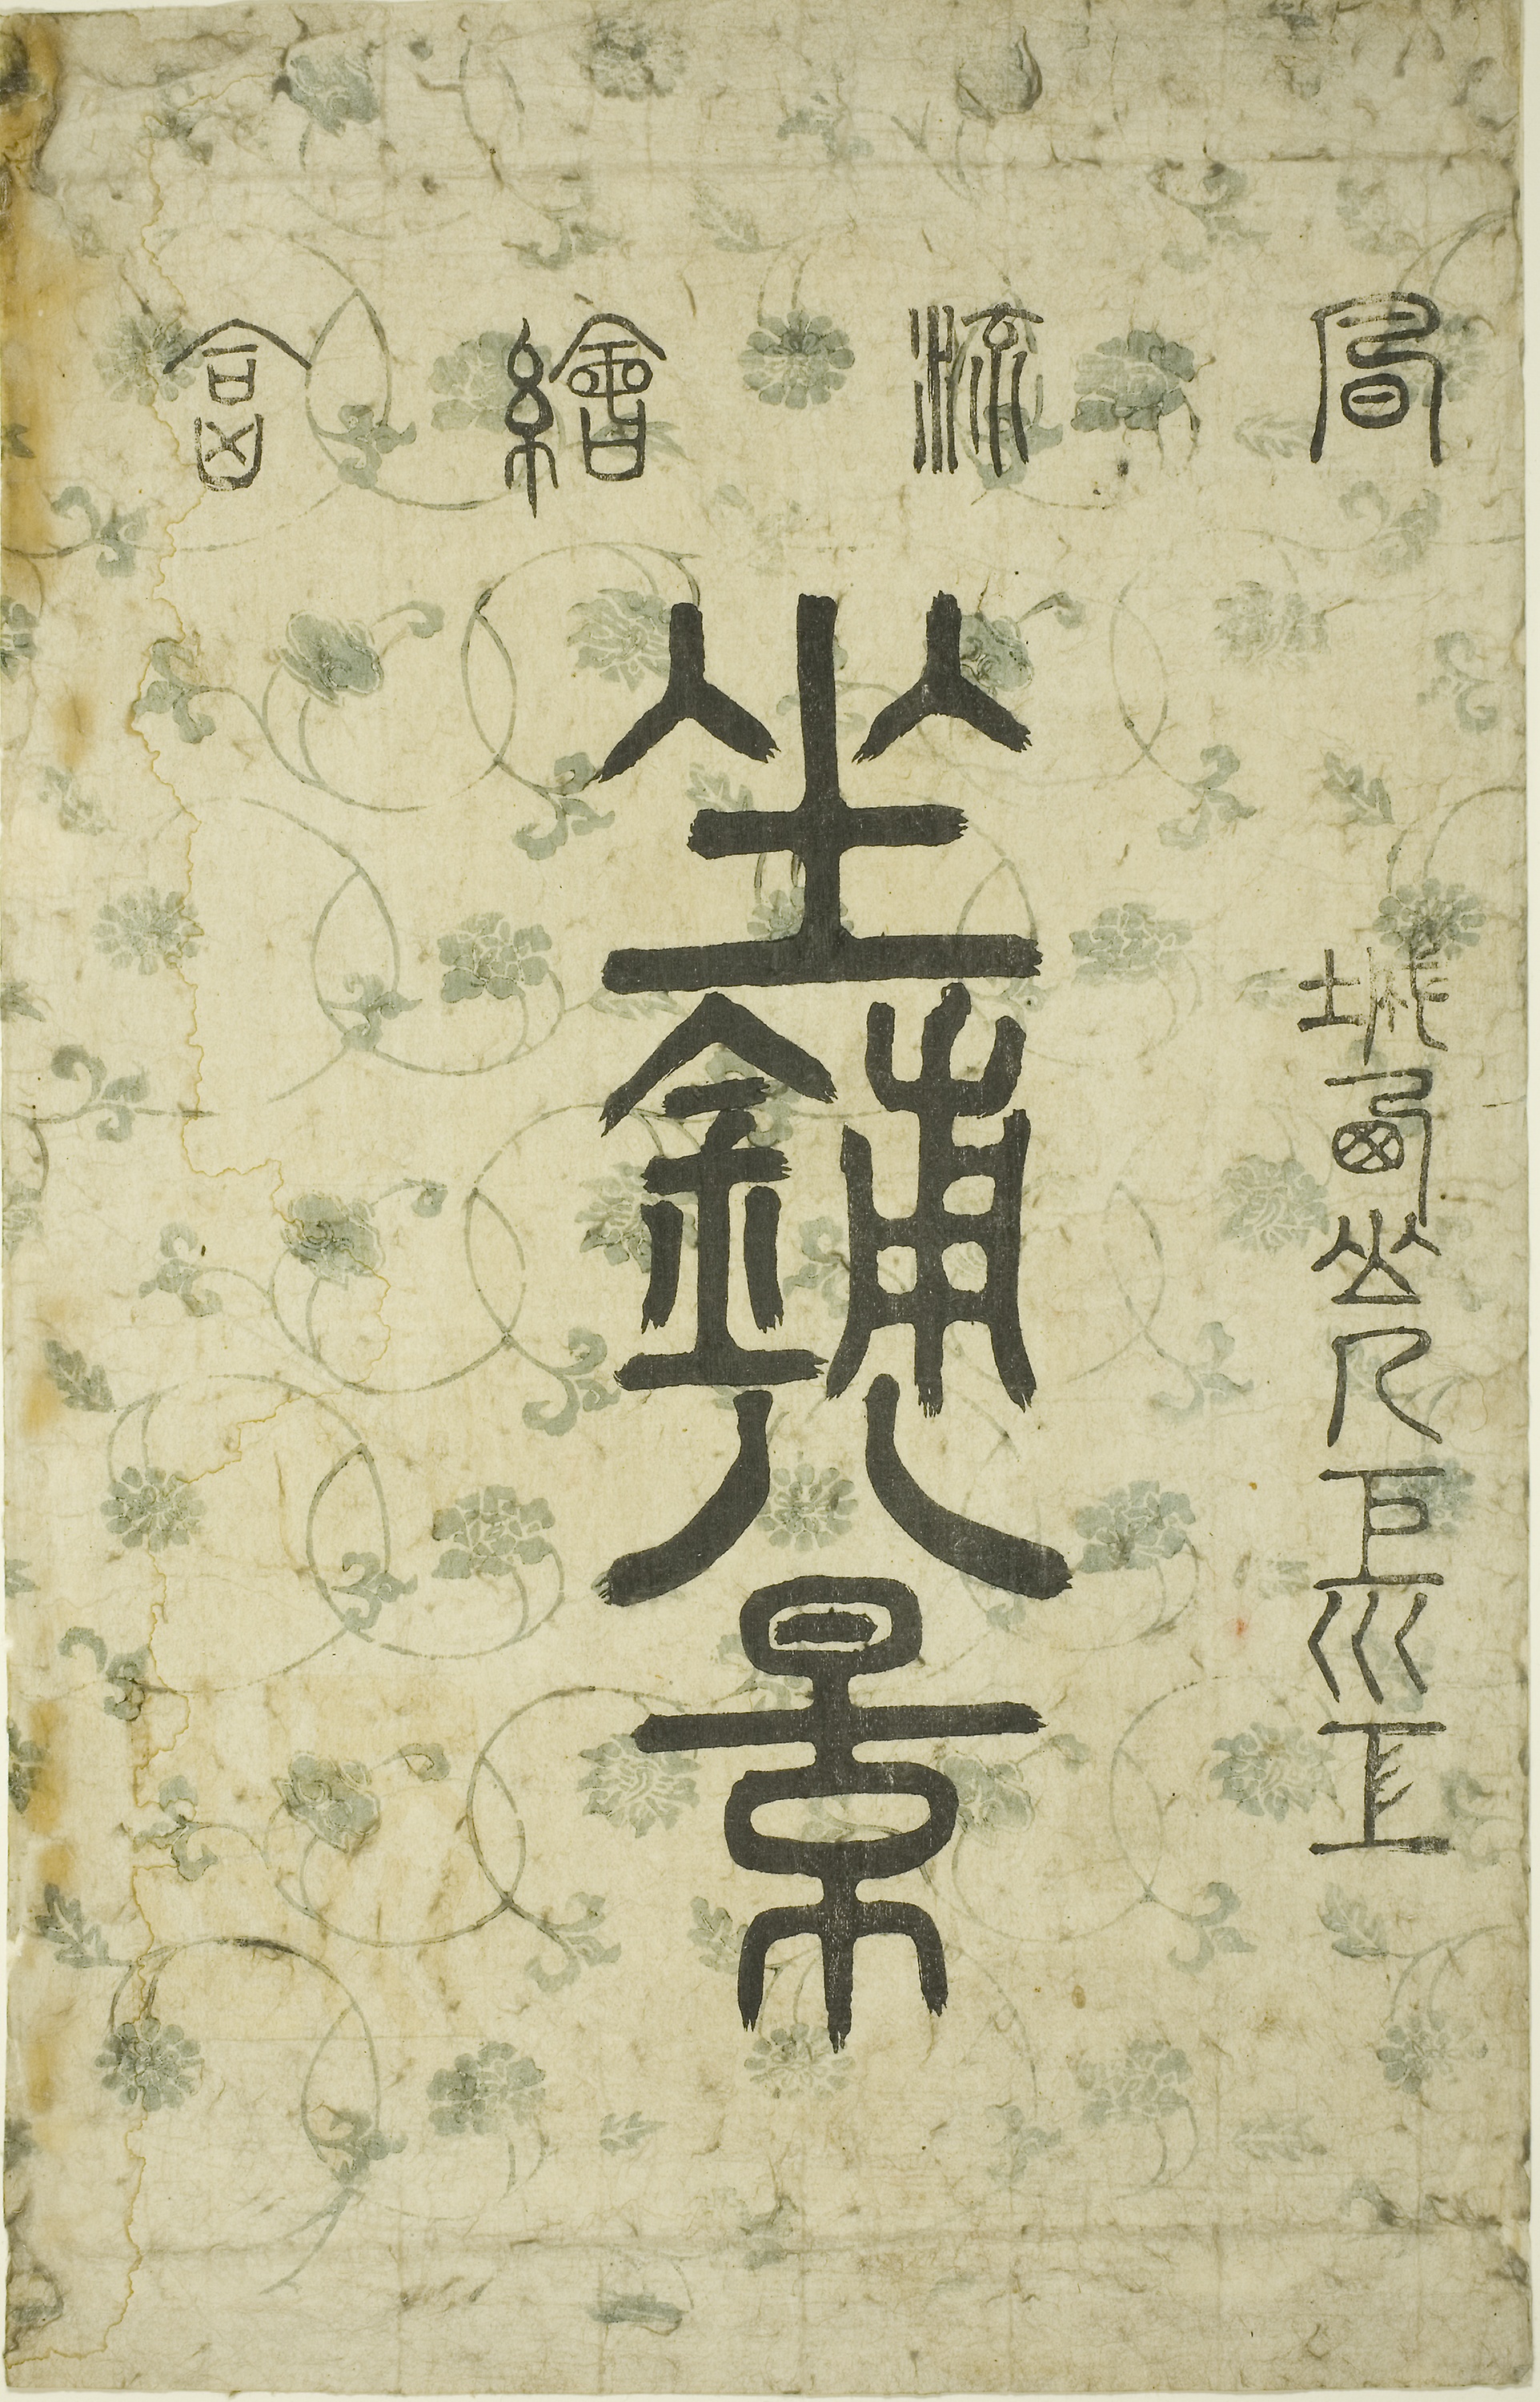
text, calligraphy, font